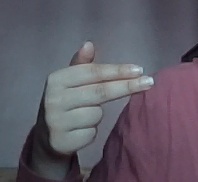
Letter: ghain